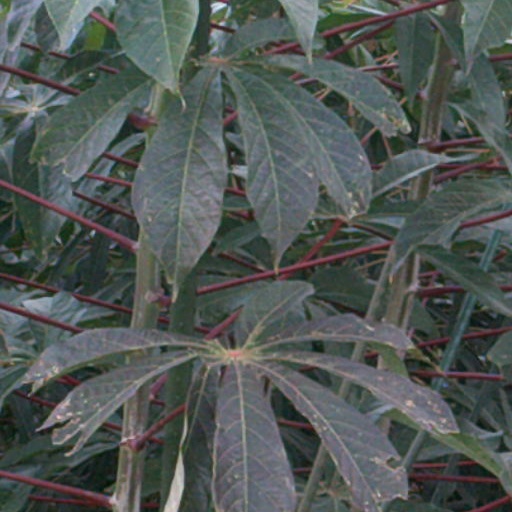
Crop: cassava